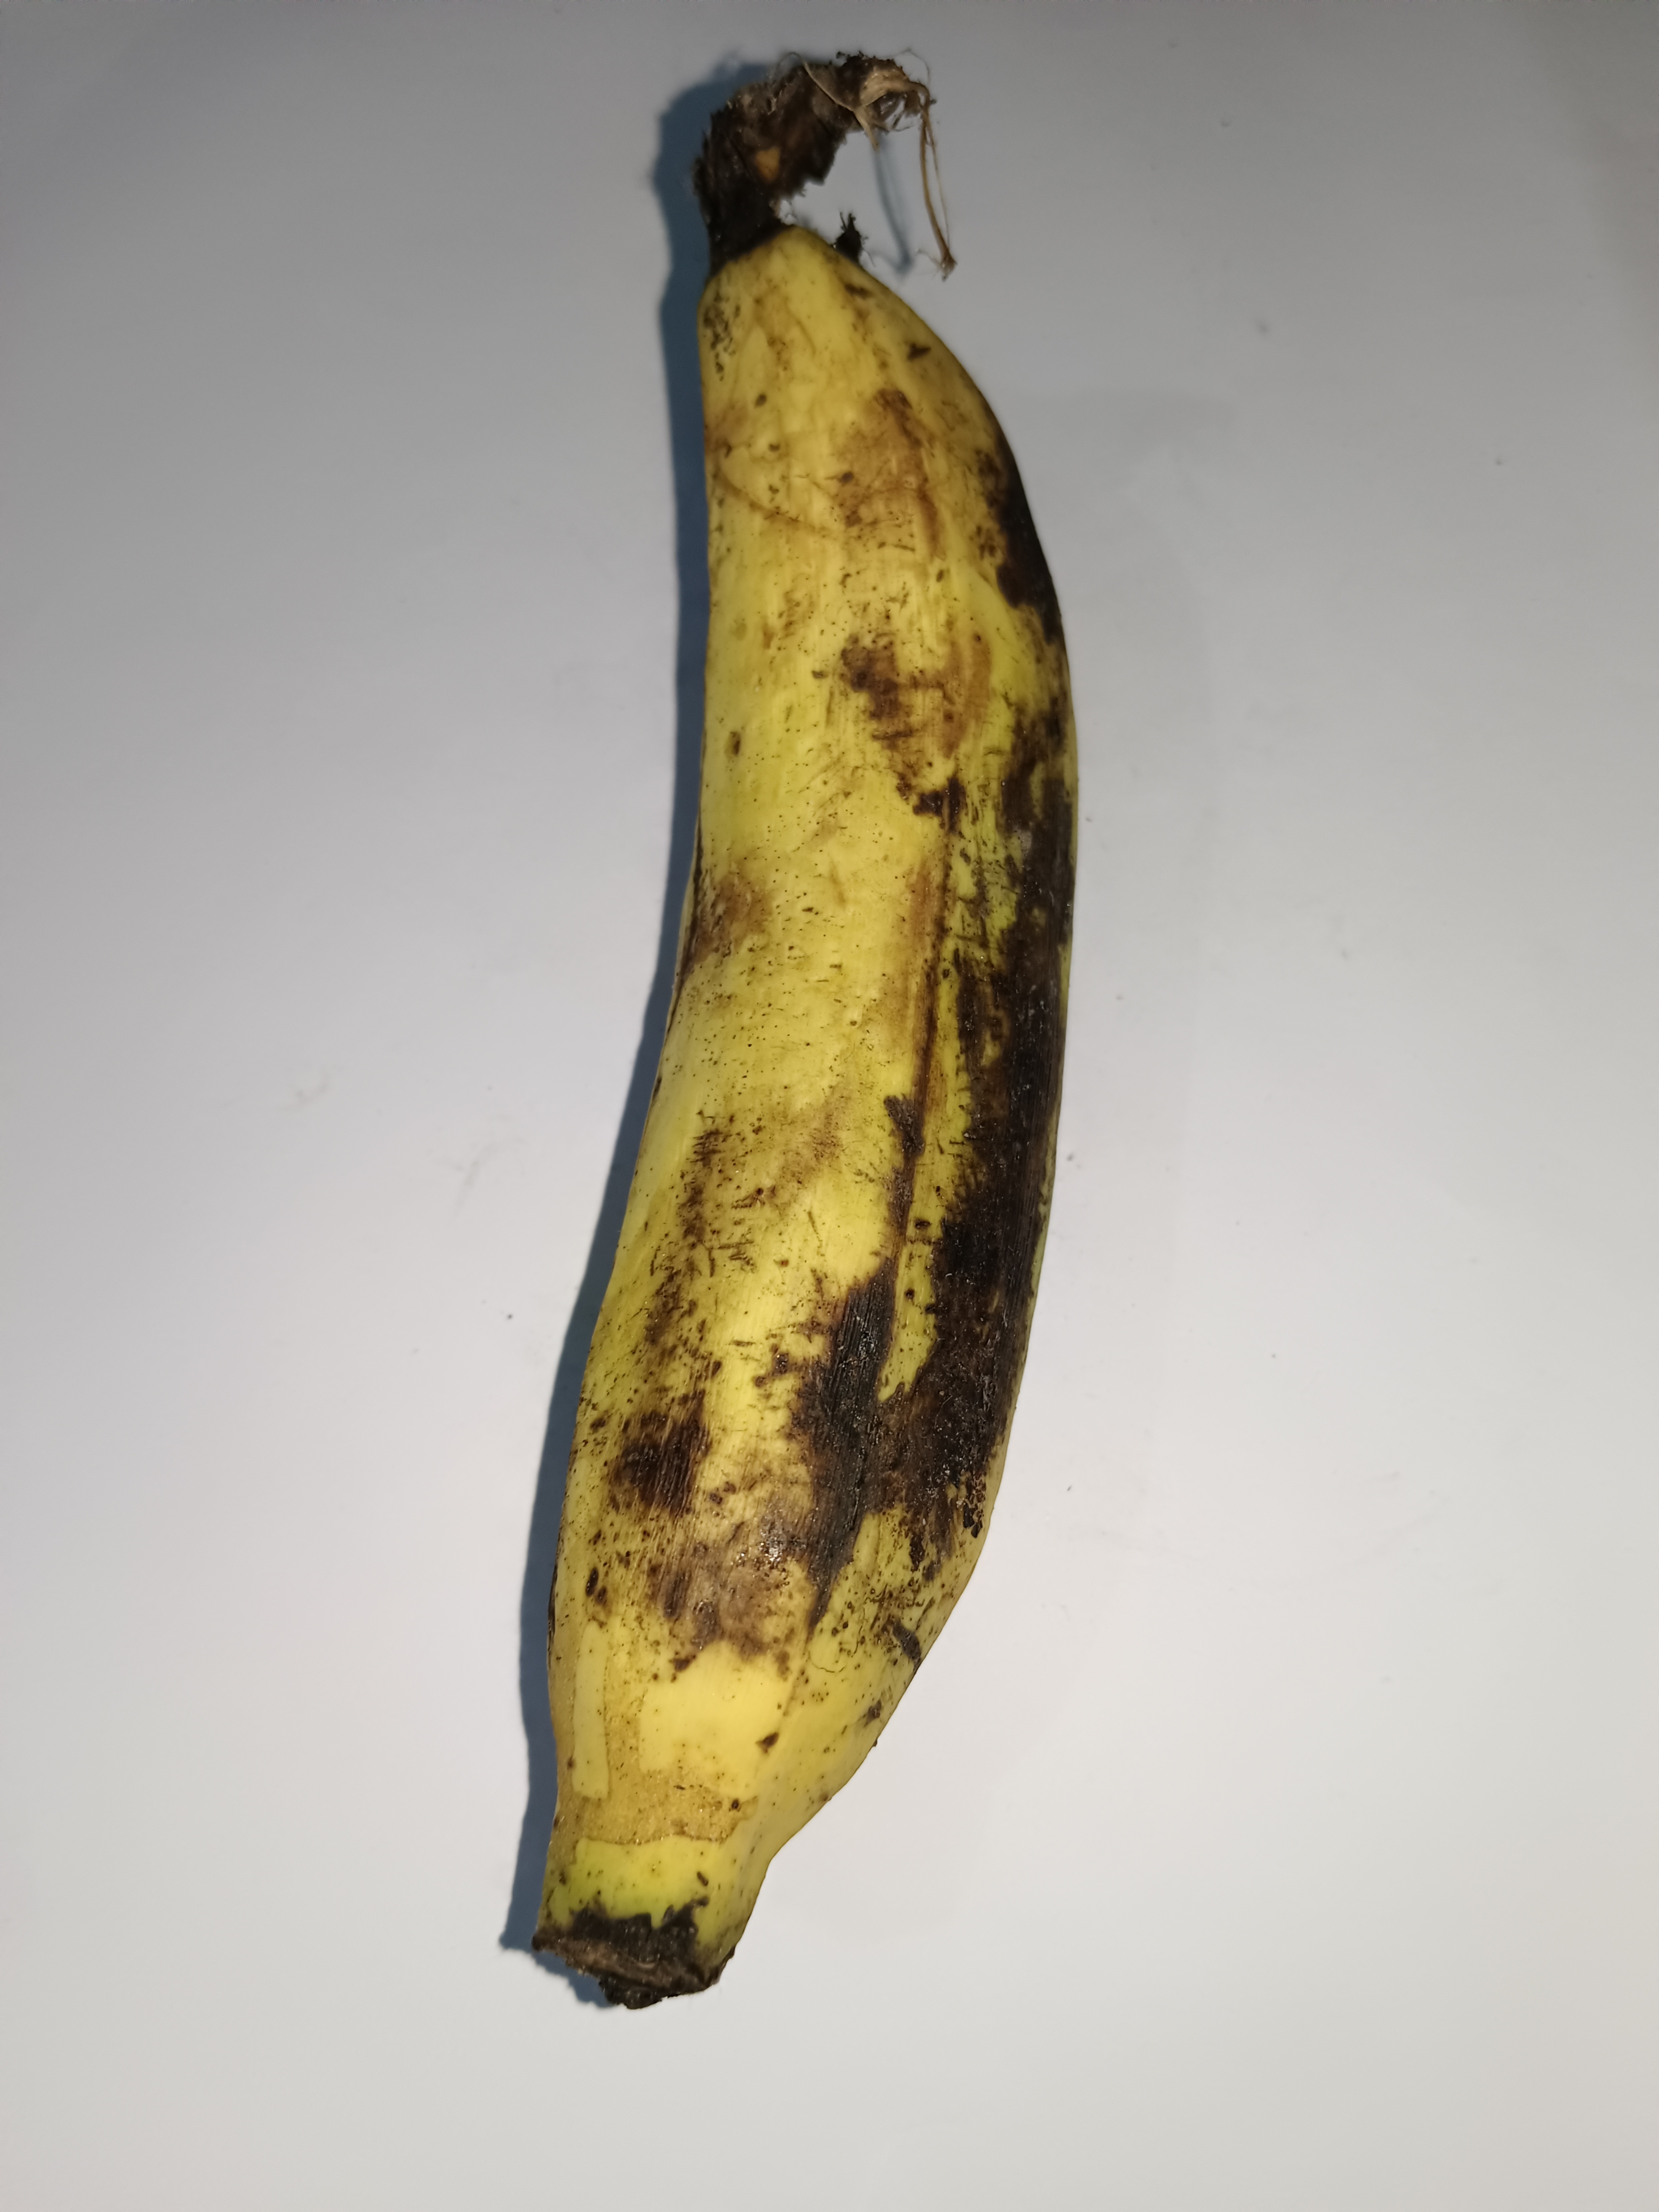
Banana variety: Shagor